Saradha Group financial scandal

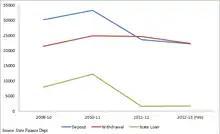
Graph shows the fall of savings in government schemes with the rise of Ponzi funds (figures on y axis are in Crores INR)

Companies illegally moving deposits diverted an estimated sum of from small savings funds promoted by state government since 2010. Official data show a steady decline in small-savings deposits and a rise in withdrawals, which left a reduced amount from which the state government could borrow. This affected the overall macroeconomic situation of the state; instead of being used by government for public funding, the money went into Ponzi schemes that were either diverted to foreign locations or were put to use for private gains.